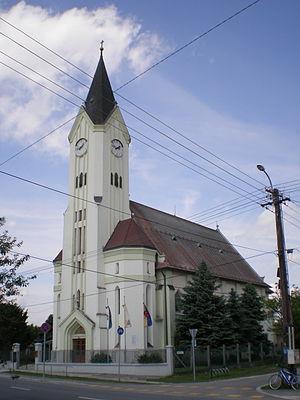
Darnózseli est un village et une commune du comitat de Győr-Moson-Sopron en Hongrie.